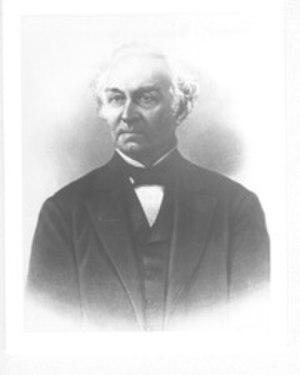
Le New Hampshire élit deux membres du Sénat des États-Unis : un sénateur de classe 2 et un sénateur de classe 3.